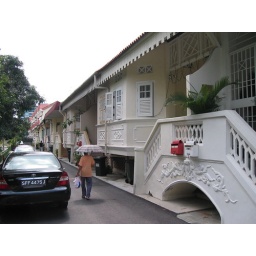
Stands beside a former sea wall where the beach used to be